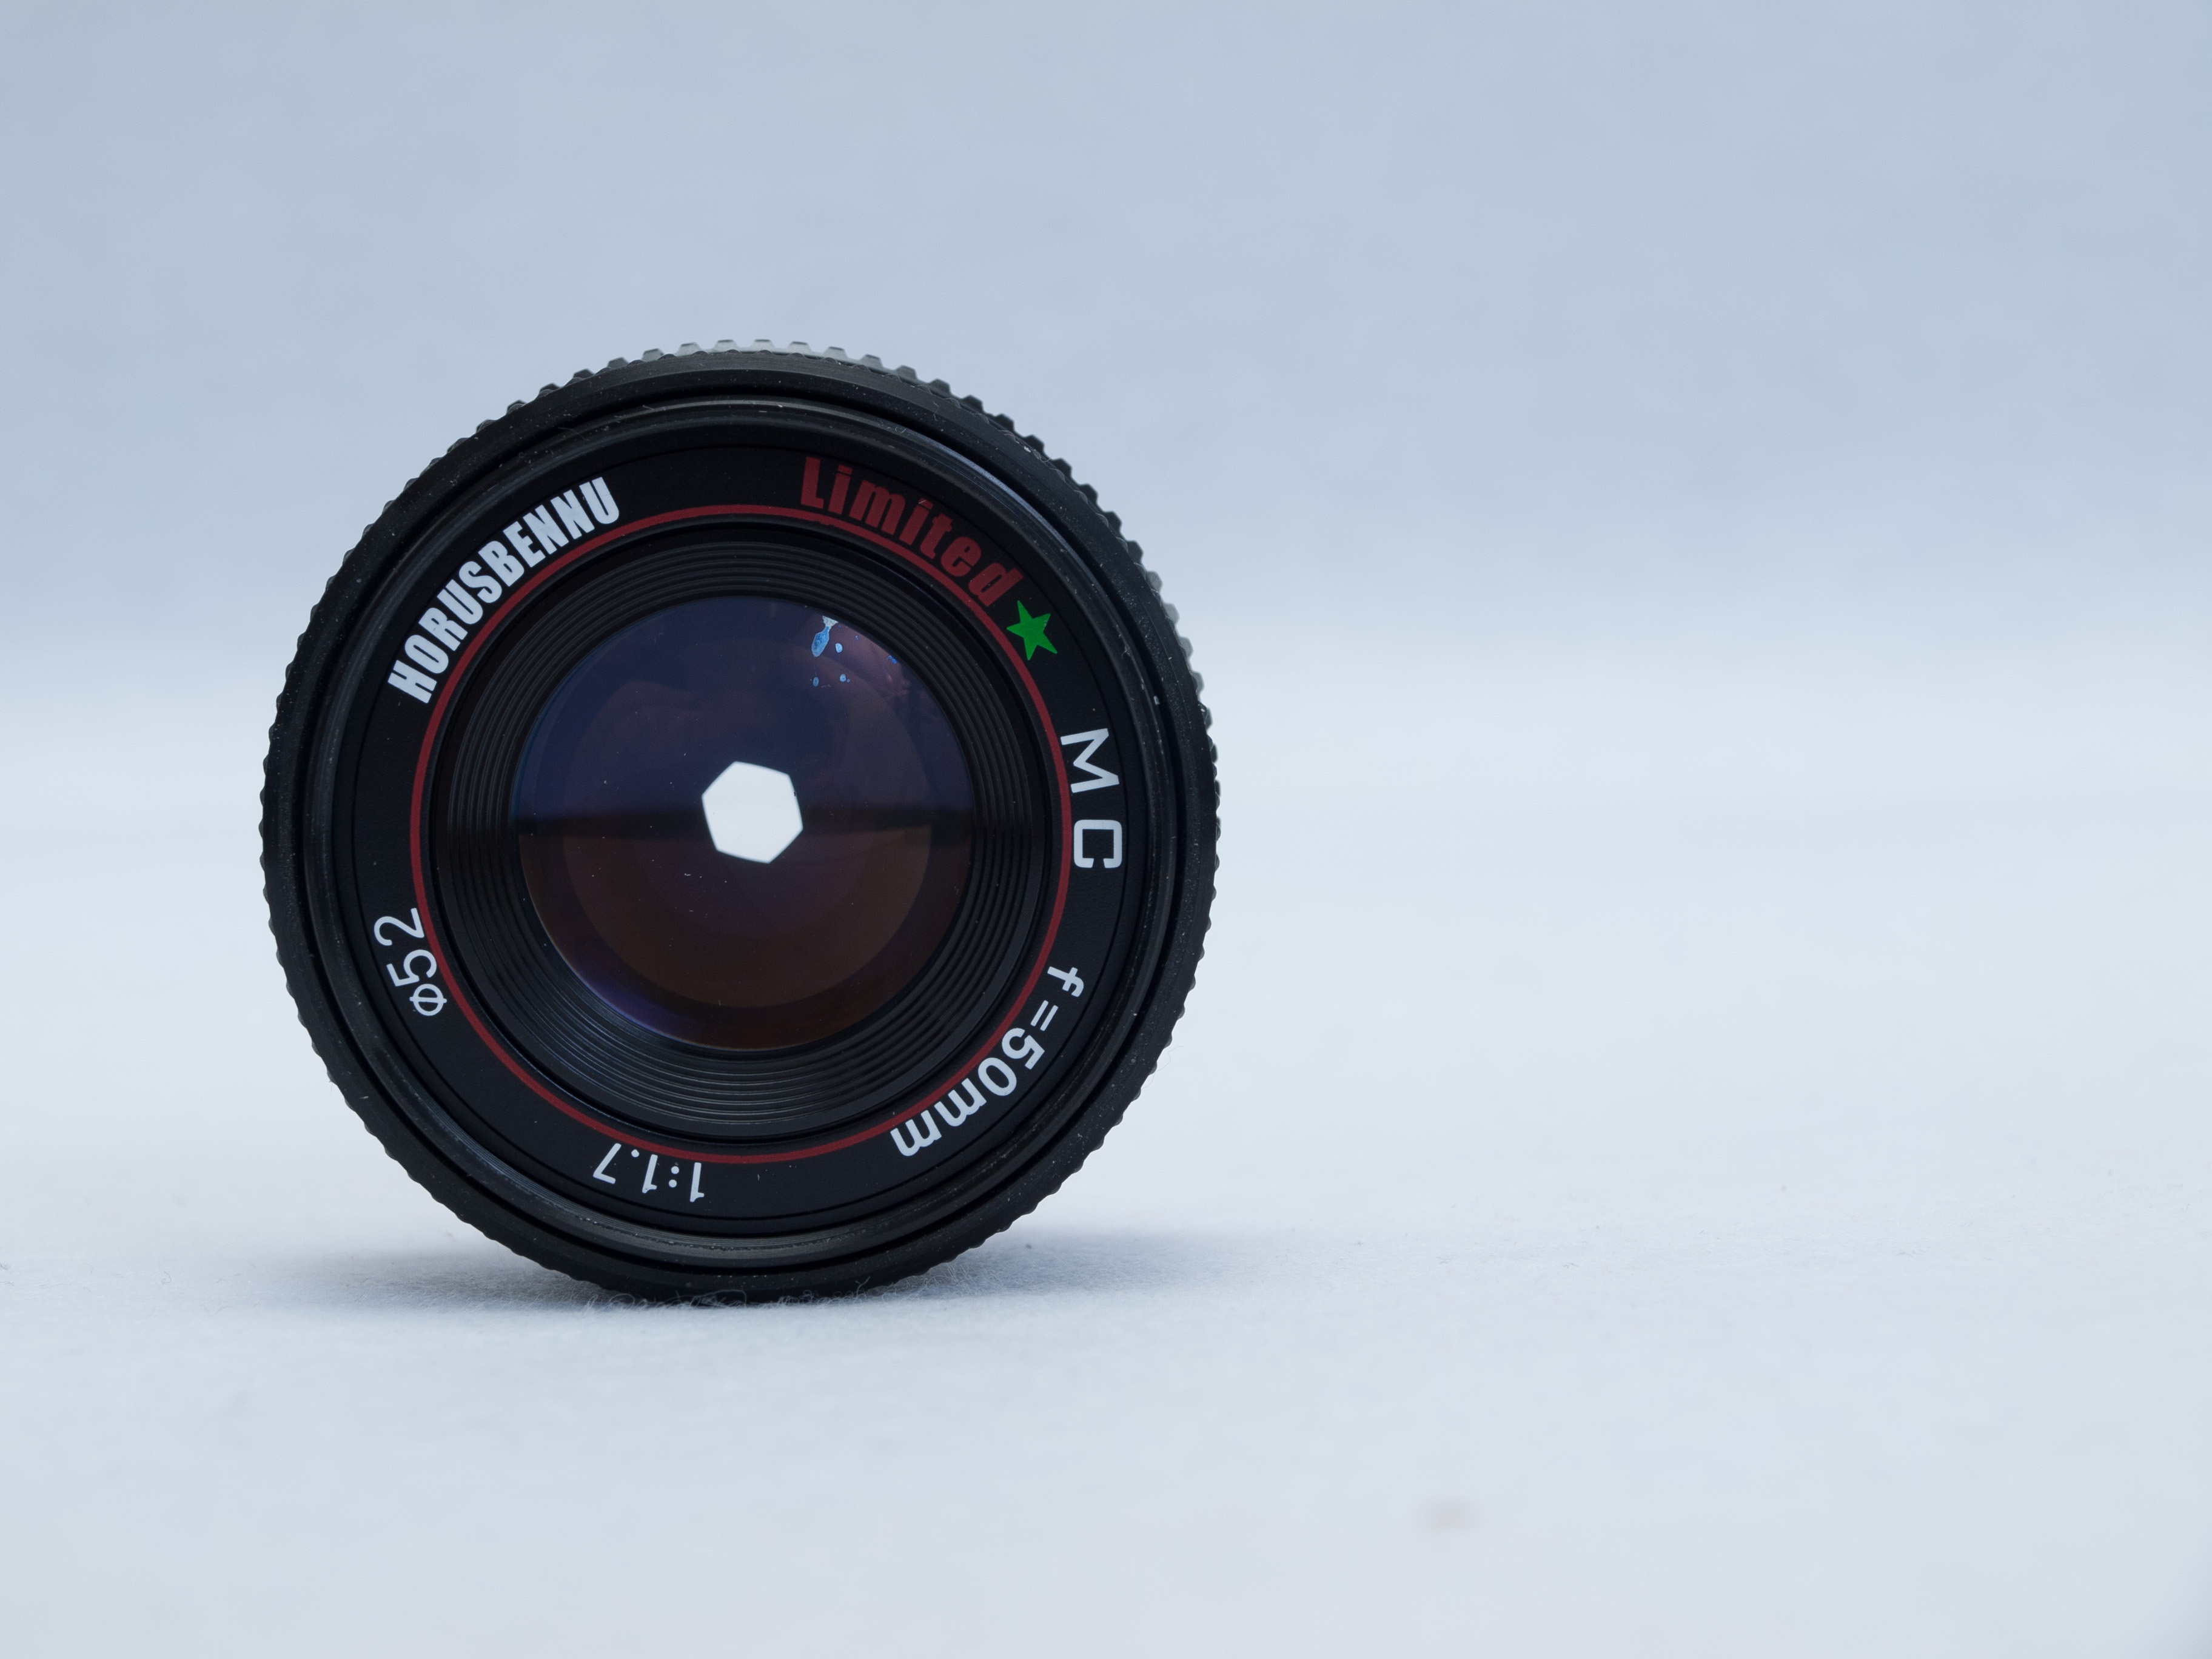
camera, wheel, photo, lens, canon, product, digital camera, camera lens, single lens reflex camera, cameras optics, teleconverter, electronic products